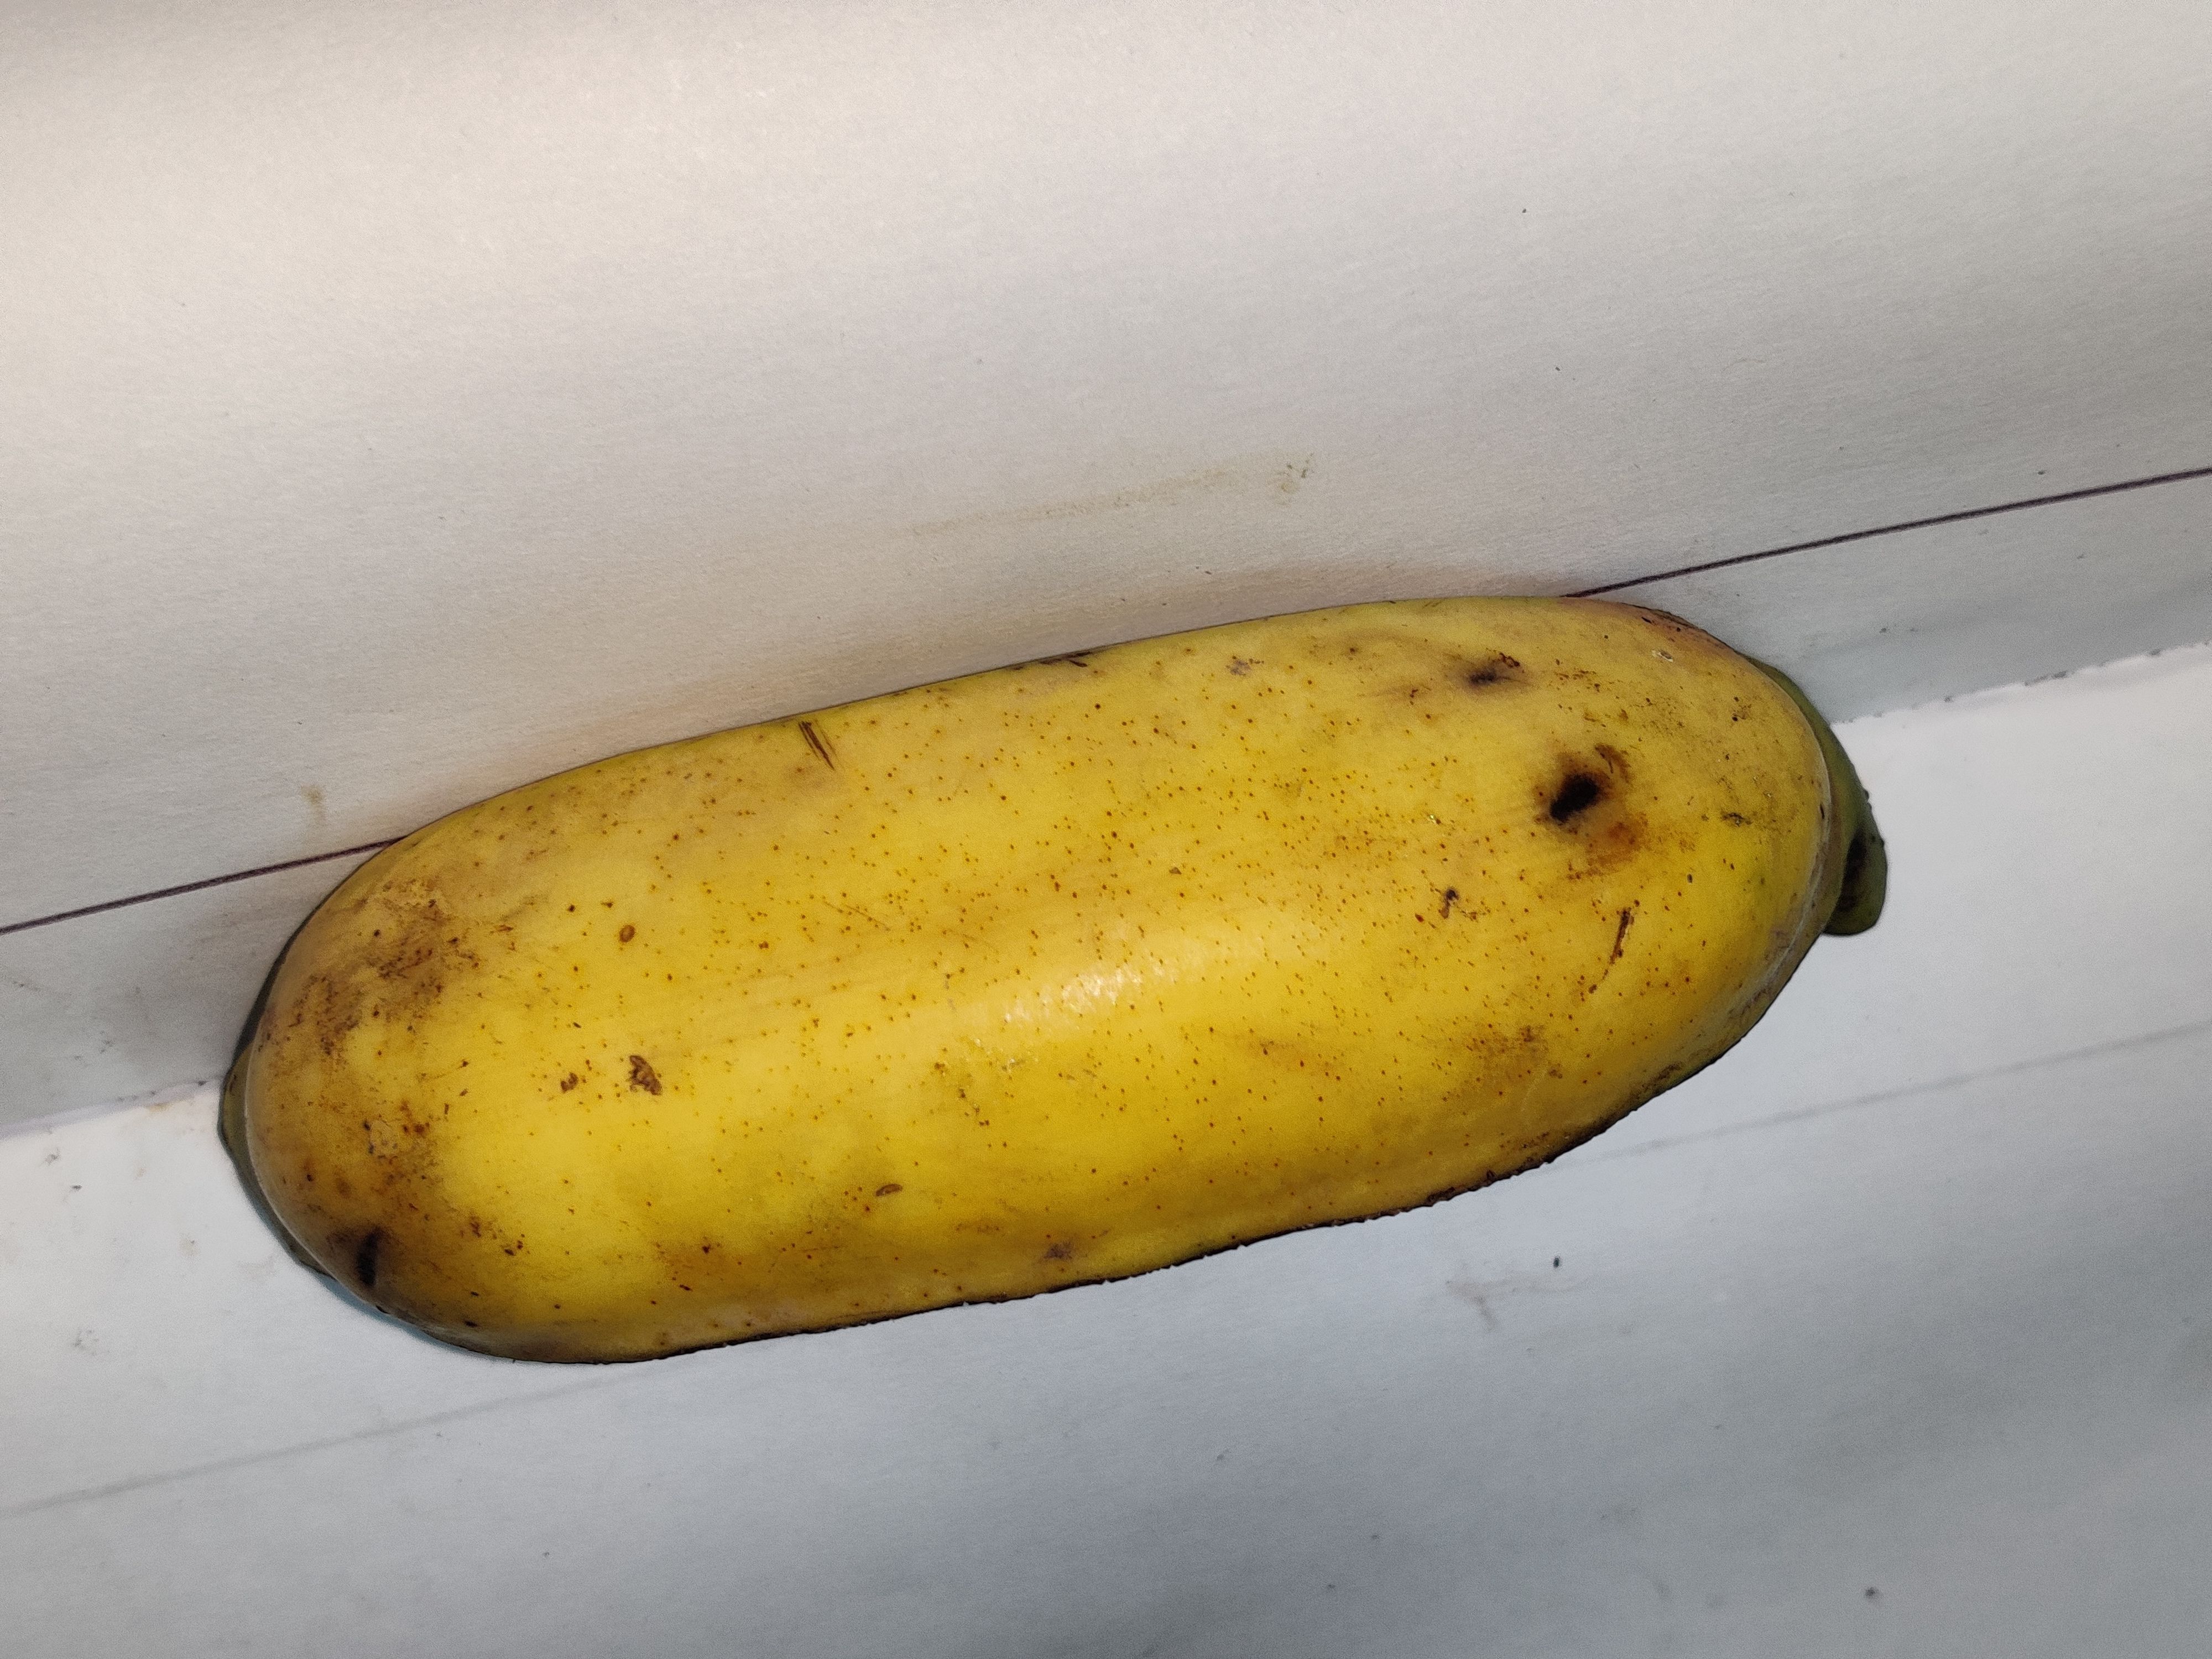
Fruit: banana
Grade: 2nd-grade